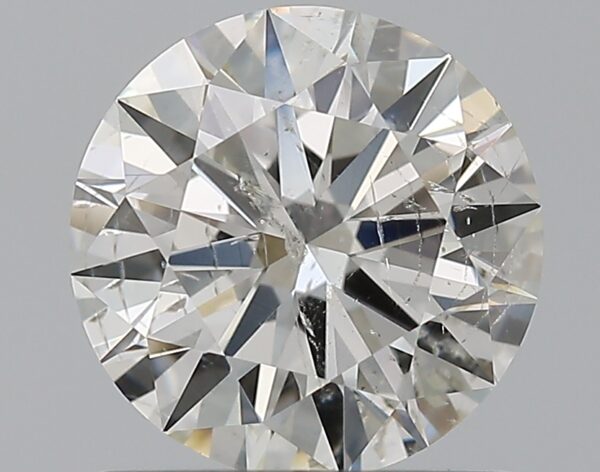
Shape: round
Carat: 1.03
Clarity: SI2
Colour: G
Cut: EX
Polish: EX
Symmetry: EX
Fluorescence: N
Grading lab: IGI
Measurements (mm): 6.53 x 6.48 x 3.94